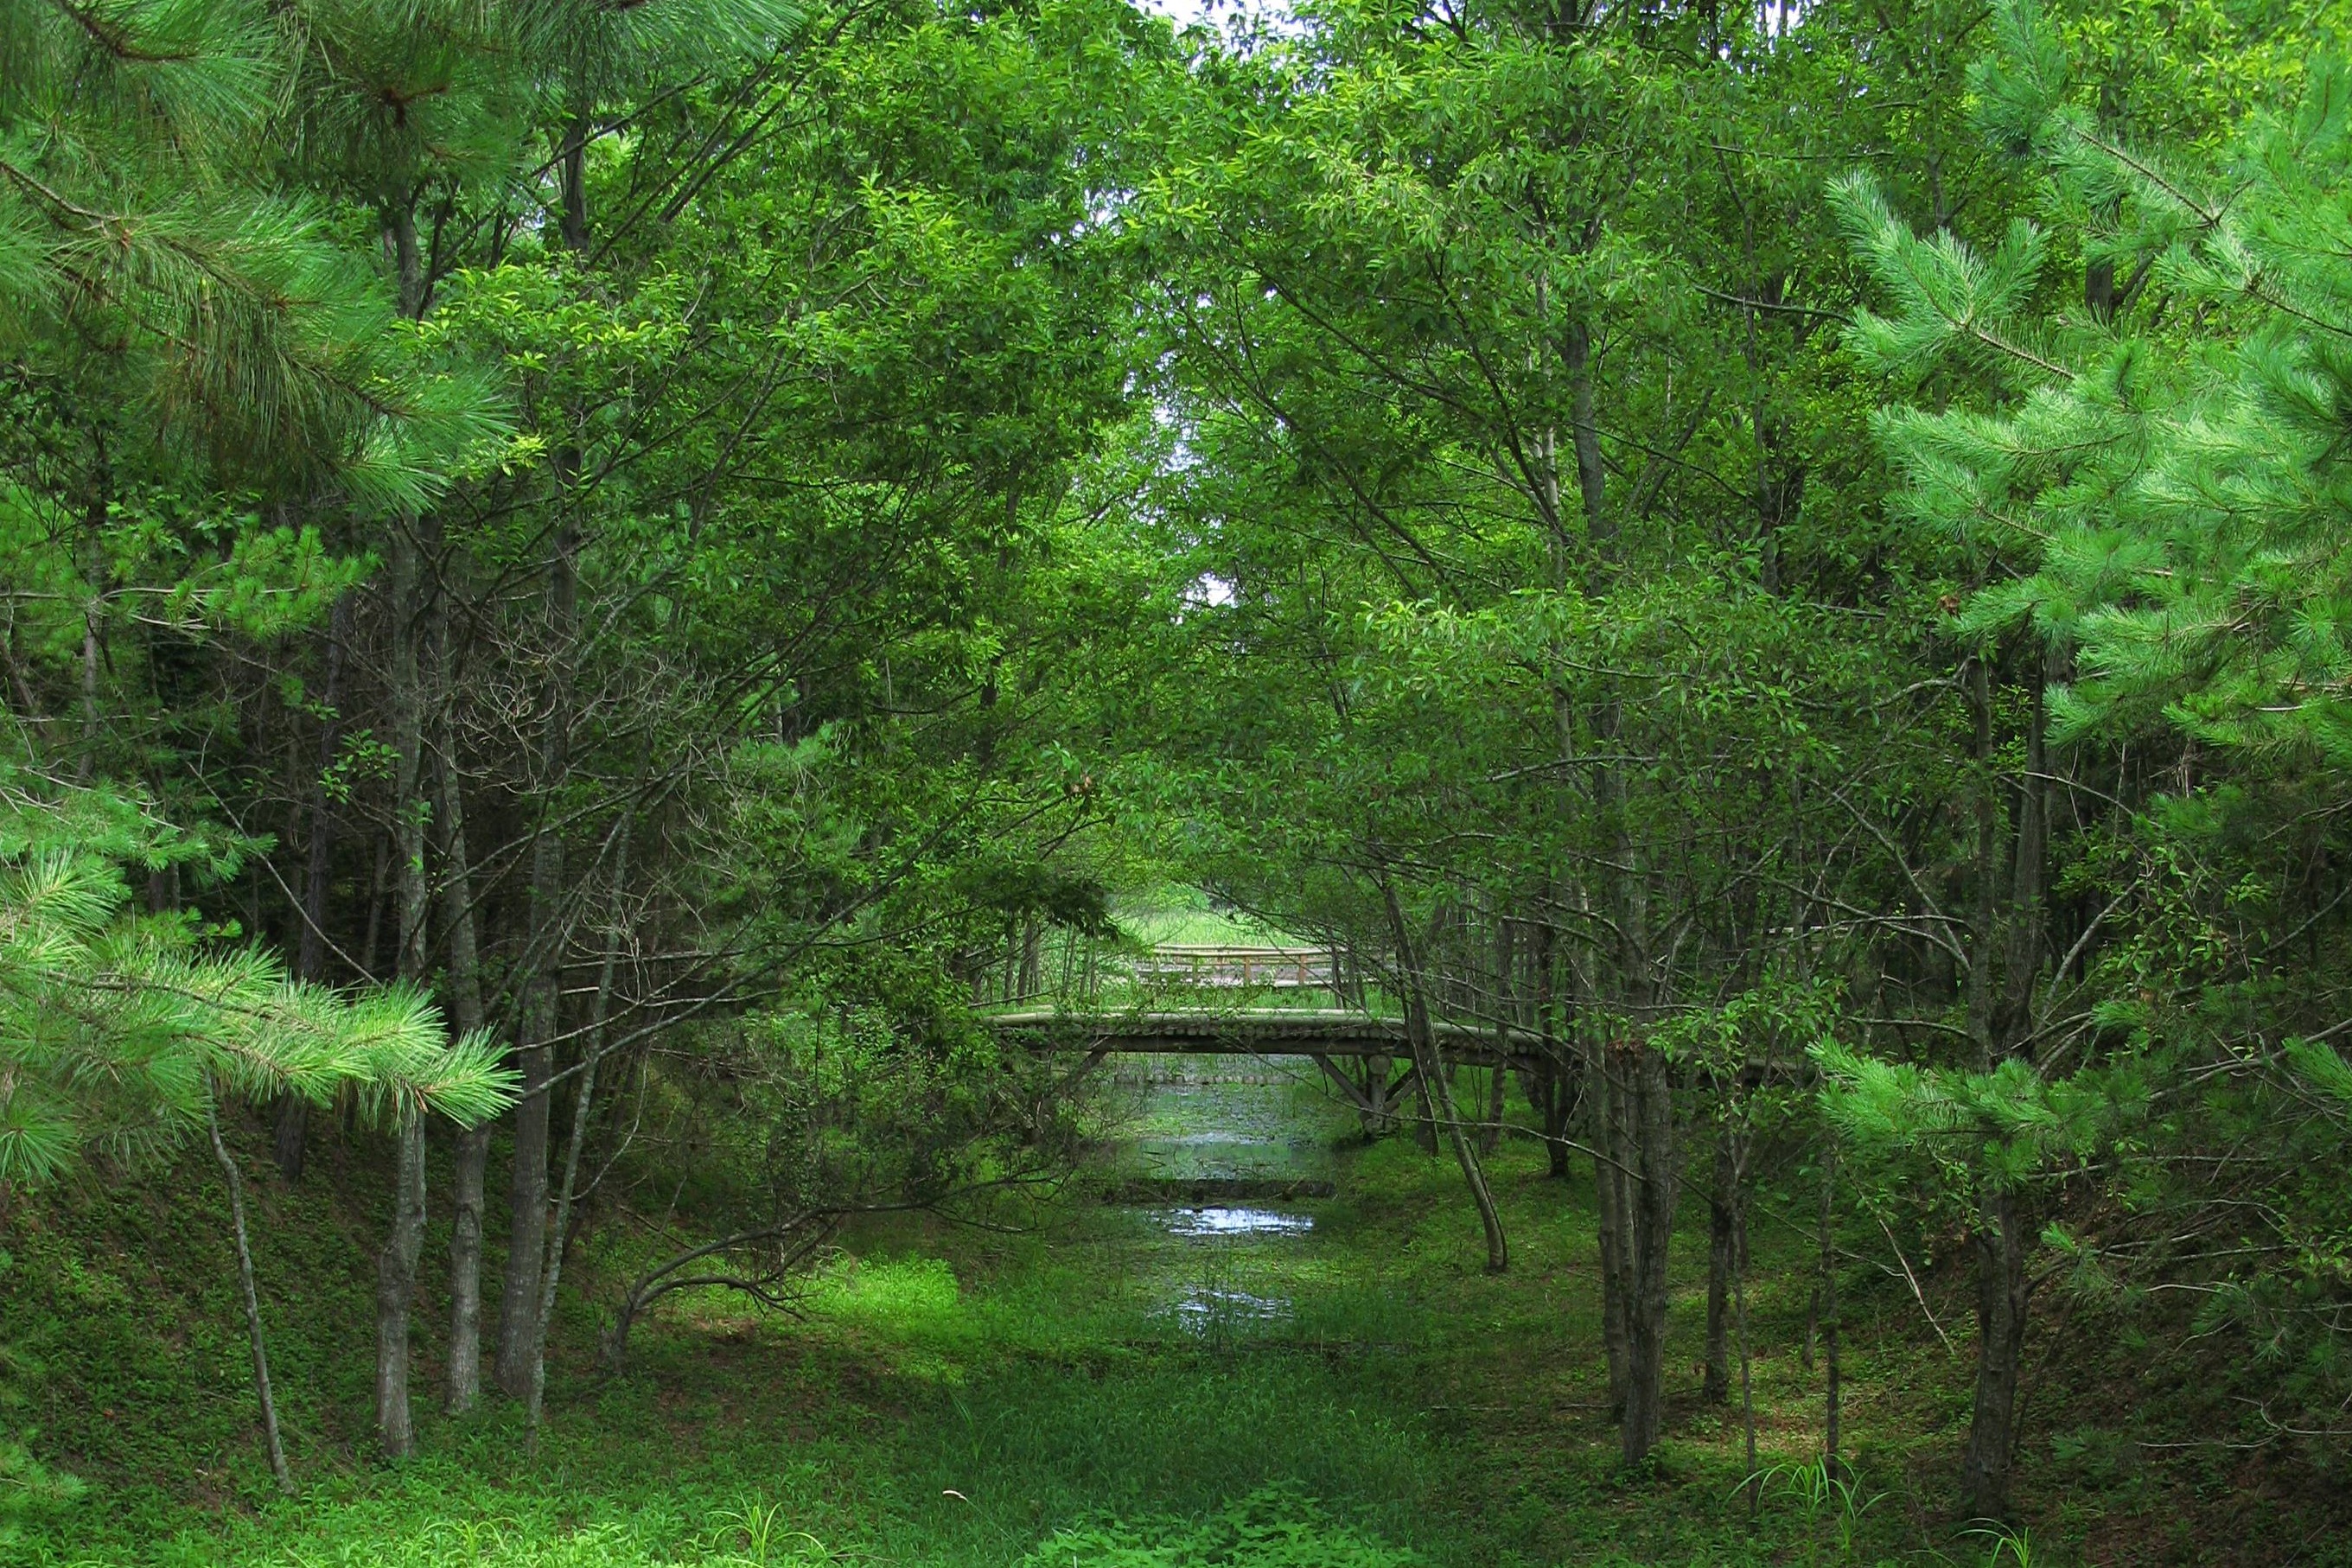
landscape, tree, forest, swamp, wilderness, bridge, river, pond, stream, green, high, jungle, cool image, vegetation, rainforest, wetland, floodplain, hires, woodland, habitat, views, flickrdiamond, ecosystem, hi, res, resolution, powershotg7, canong7, top30green, nature reserve, biome, old growth forest, natural environment, geographical feature, temperate broadleaf and mixed forest, temperate coniferous forest, bayou, riparian forest